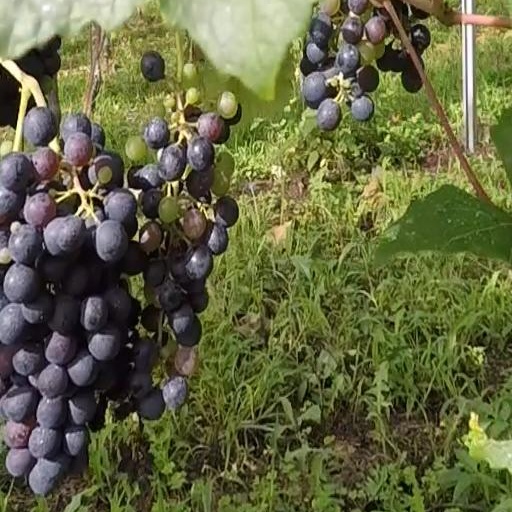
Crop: grape